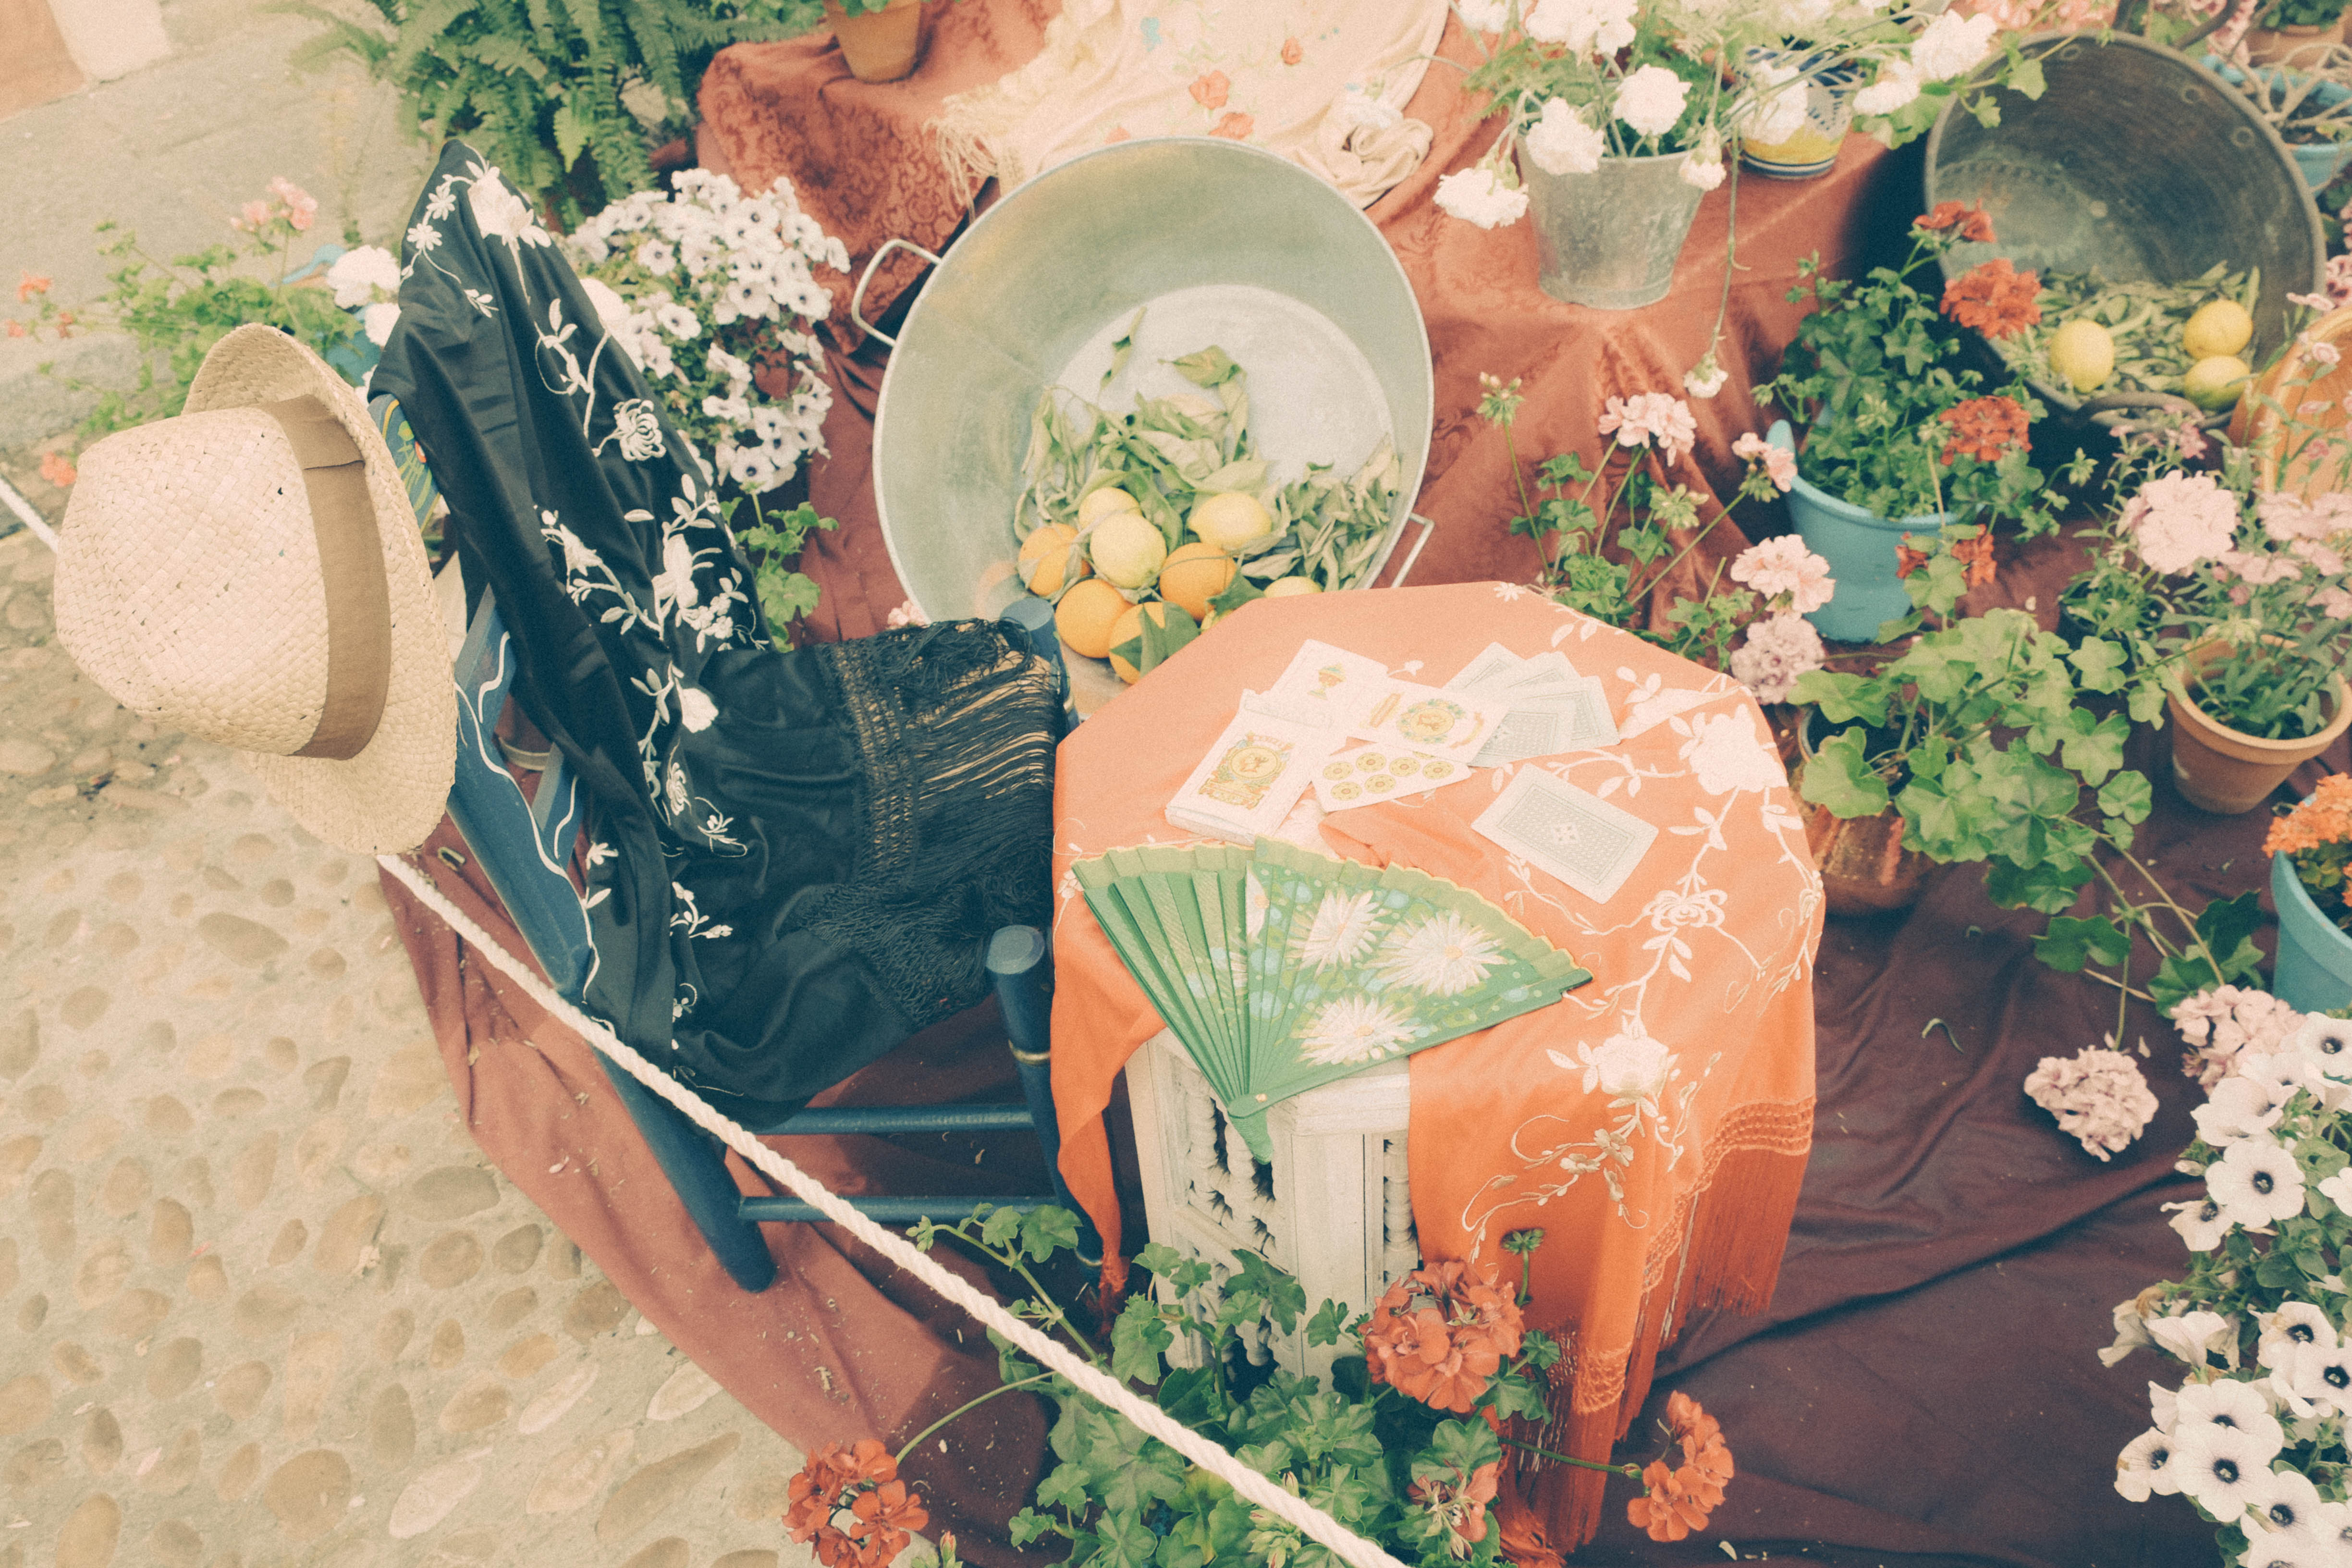
leaf, flower, spring, season, art, andalusia, floristry, cordoba, floral design, flower arranging